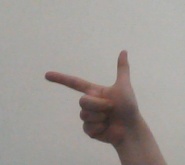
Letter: yaa